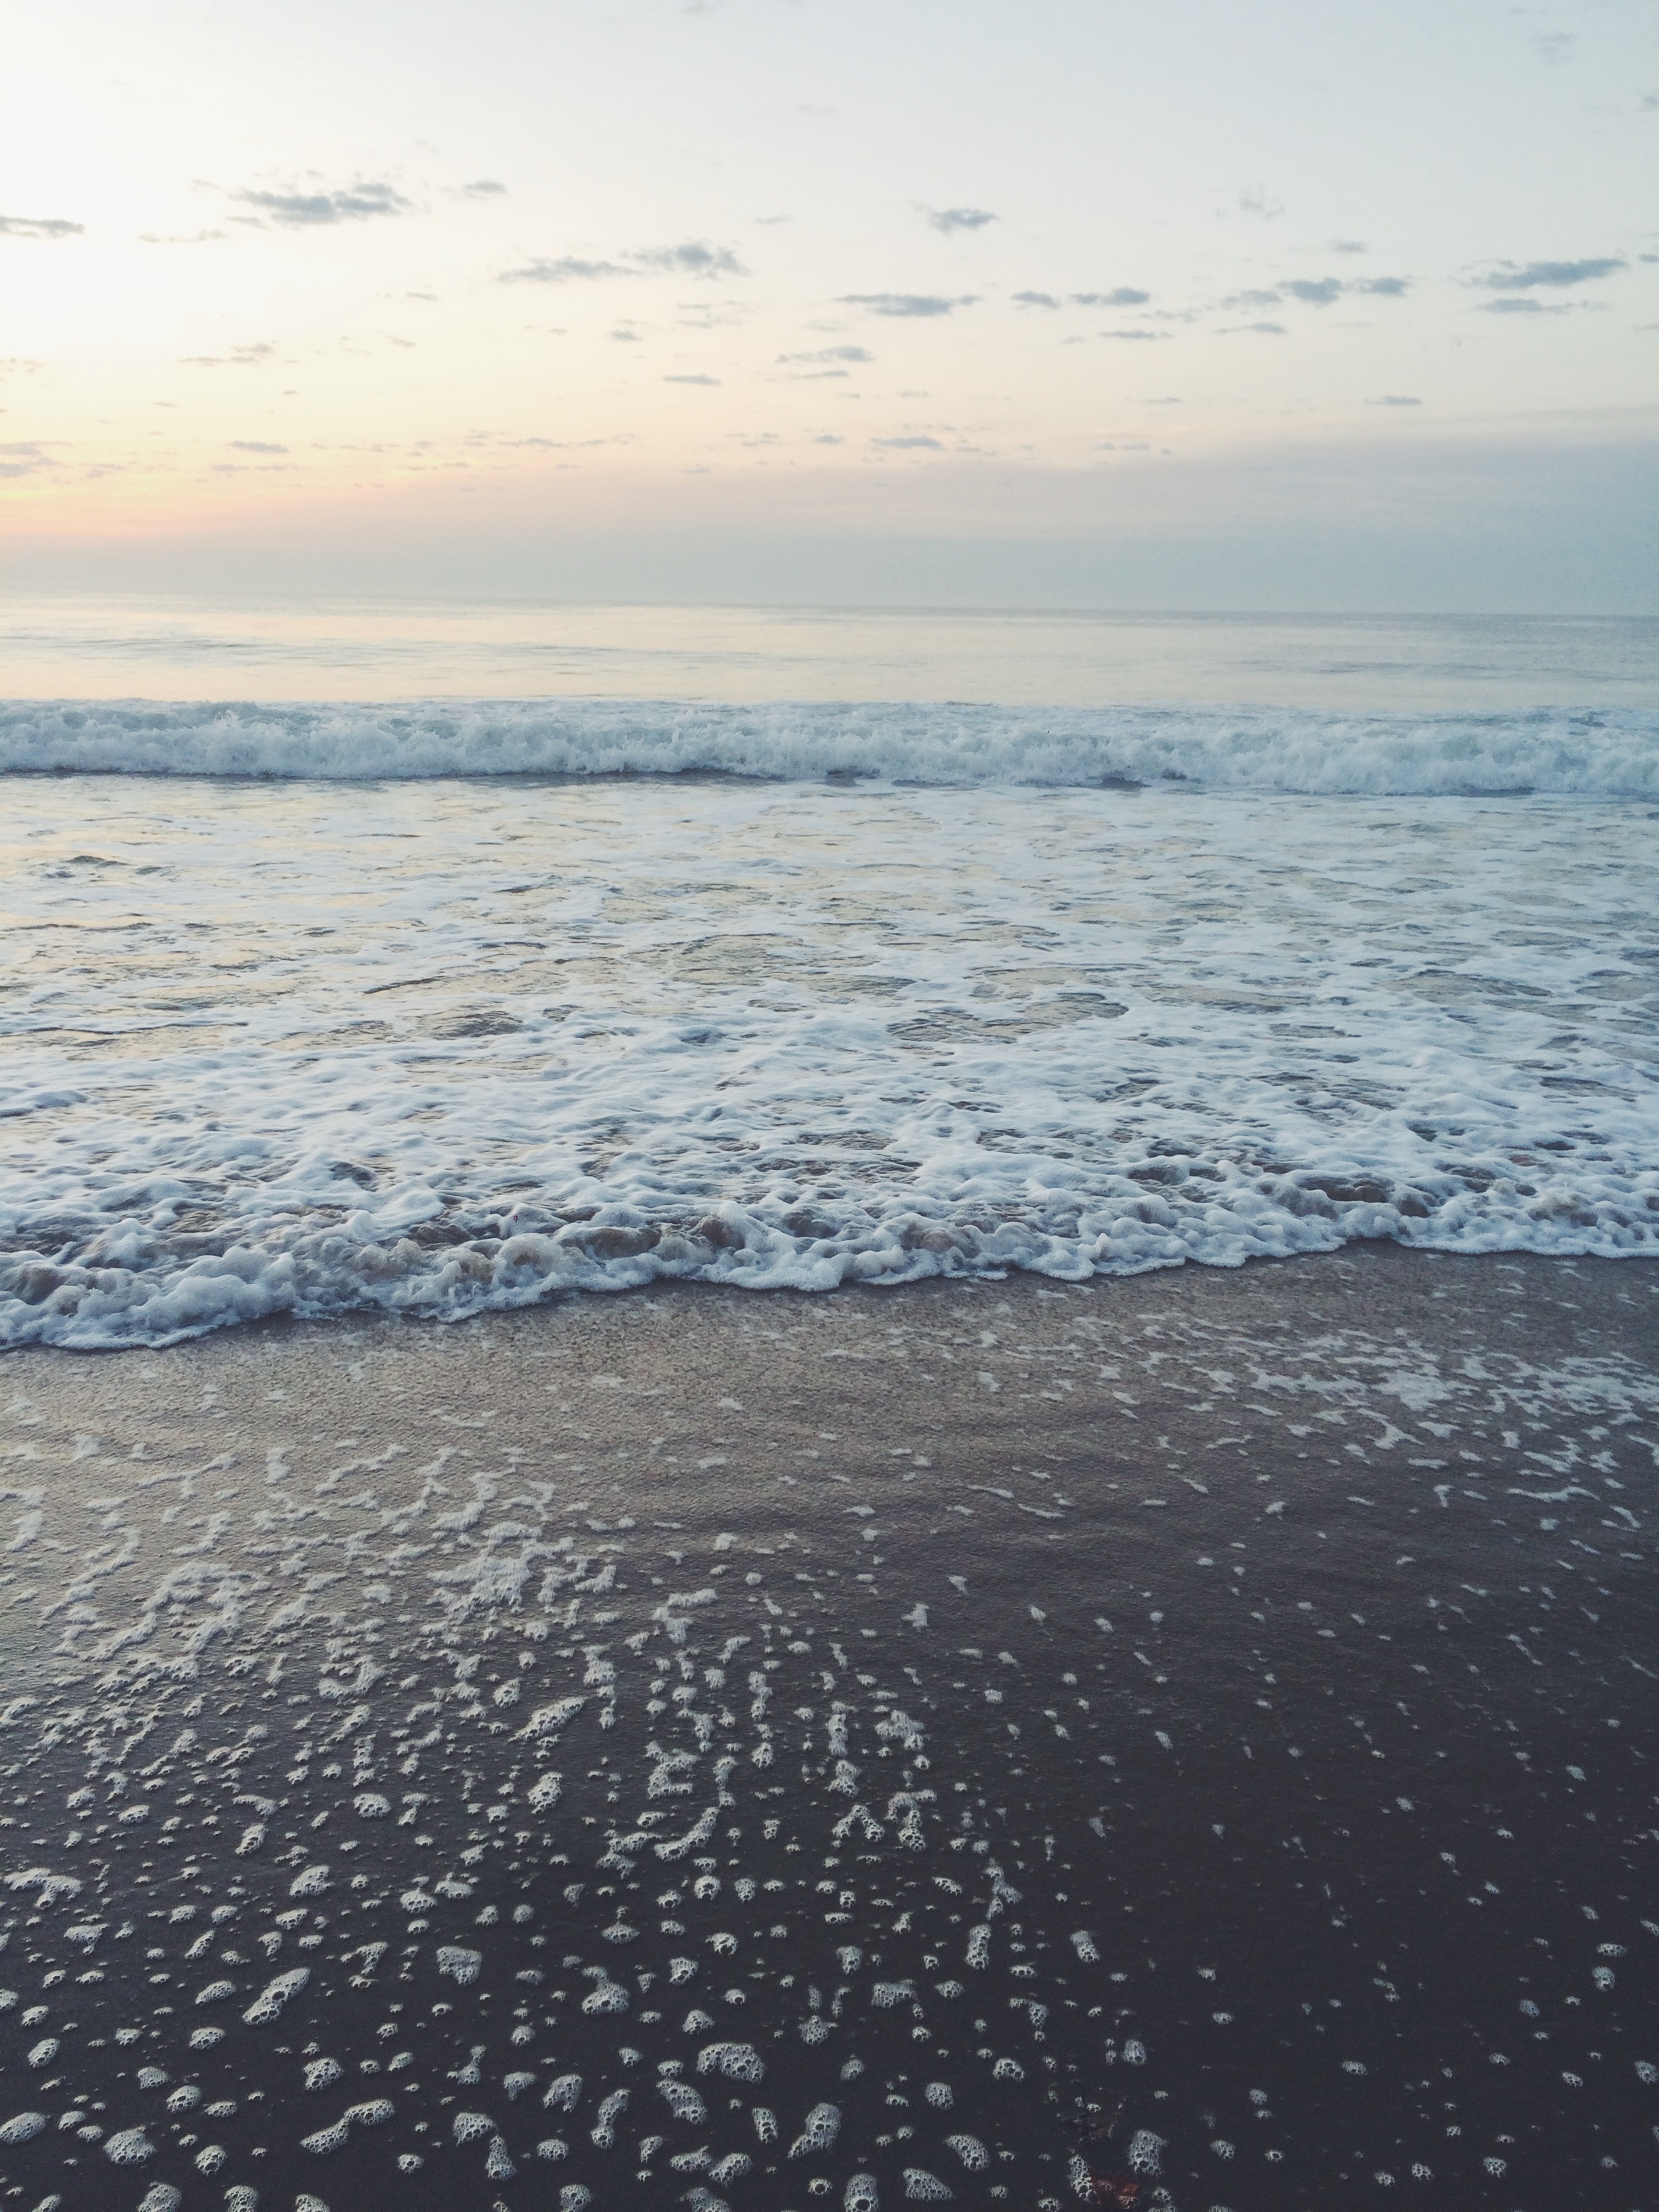
beach, sea, coast, sand, ocean, horizon, cloud, sky, sunlight, morning, shore, wave, dawn, ice, bay, arctic, body of water, arctic ocean, mudflat, atmospheric phenomenon, wind wave